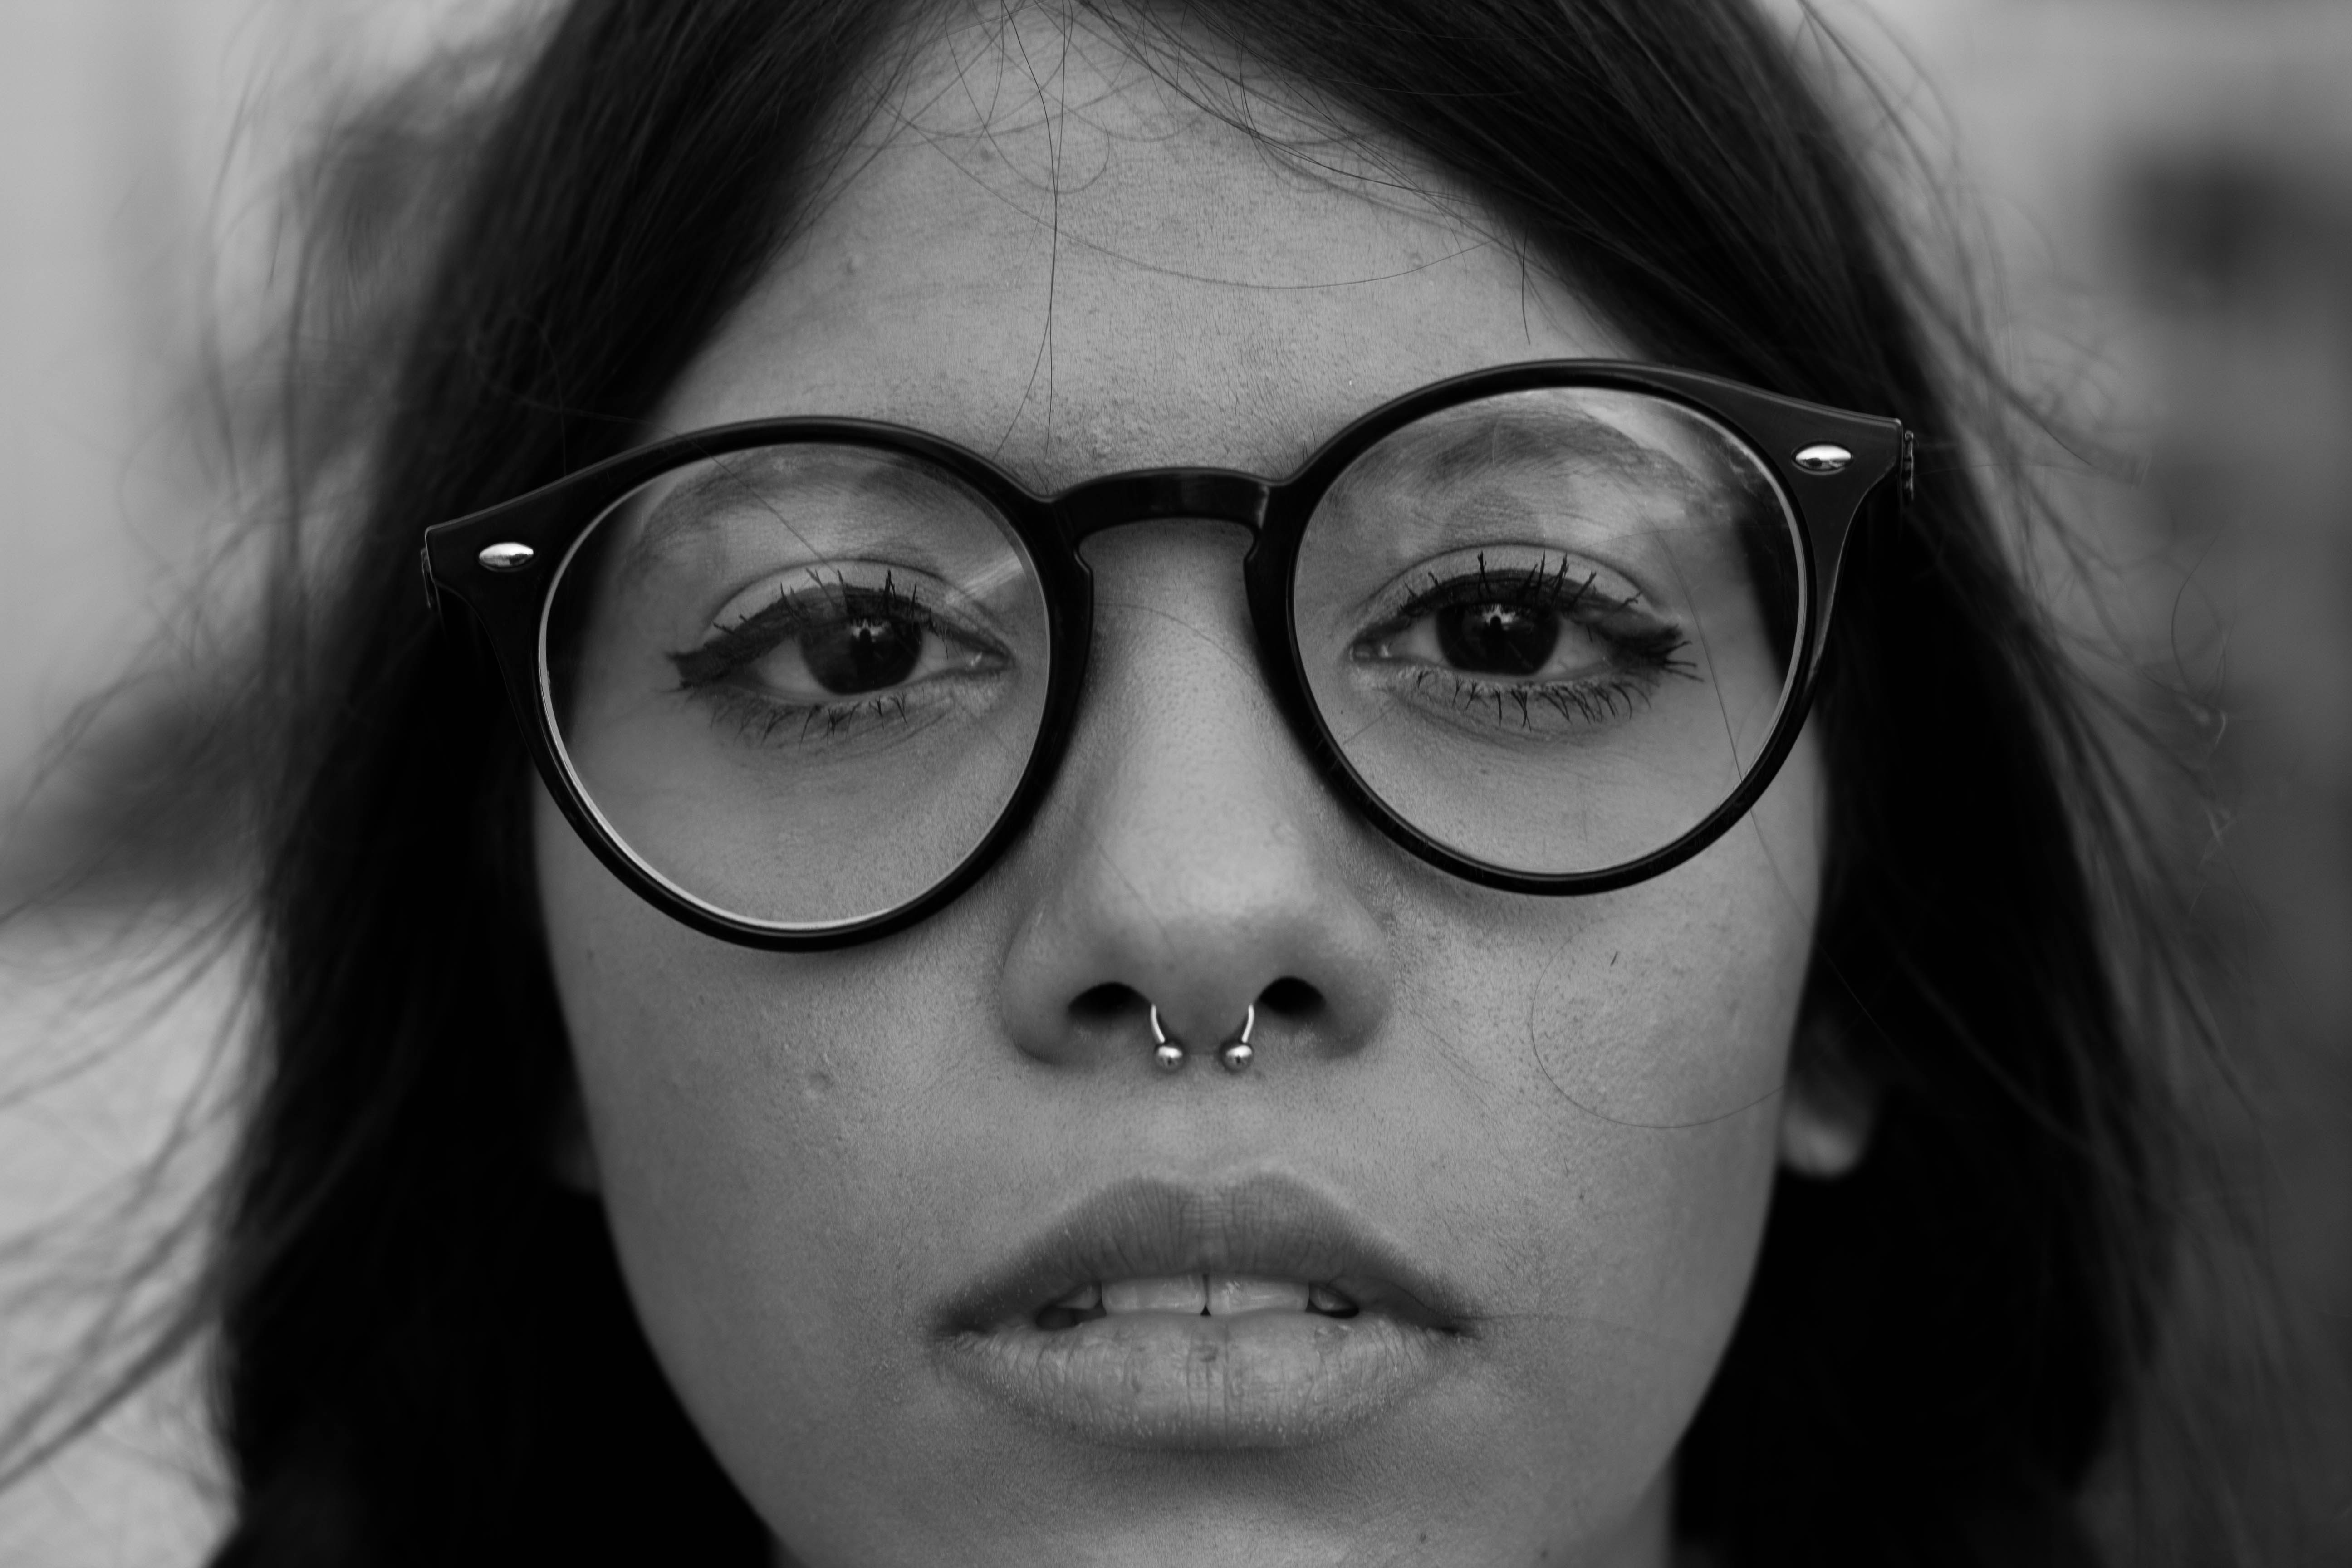
eyewear, face, glasses, hair, lip, white, nose, eyebrow, black, head, cool, close up, eye, black and white, beauty, skin, monochrome, chin, hairstyle, cheek, forehead, vision care, mouth, organ, smile, photography, black hair, sunglasses, monochrome photography, portrait, jaw, Eye glass accessory, long hair, Colorfulness, portrait photography, eyelash, style, selfie, child, bangs